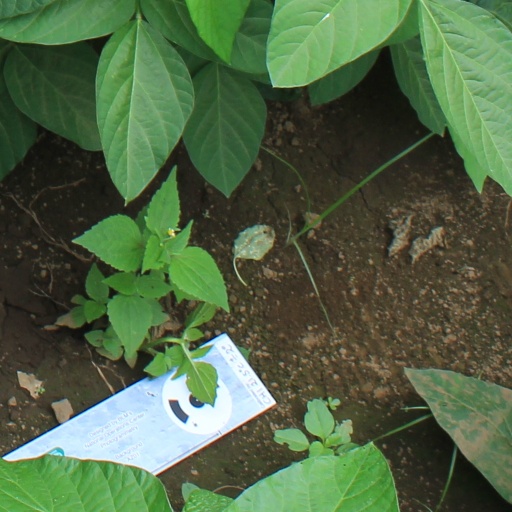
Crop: soybean